North Dakota State Capitol

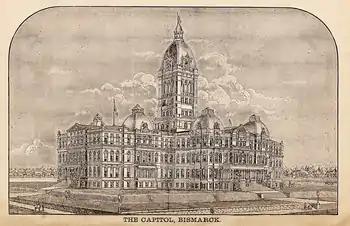
The territorial capitol as designed by the Minneapolis architectural firm of Caulkins and Telford in 1883

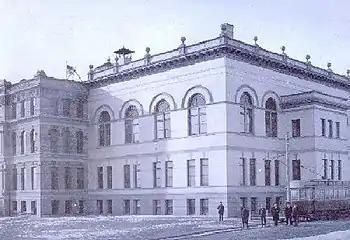
The First State Capitol building - 1903 wing

The first capitol building was constructed between 1883 and 1884 to house the territorial government, and after statehood, two additions were erected: the Senate wing (1894, south side), and the House wing (ca. 1903, north side). On the morning of December 28, 1930, smoke was spotted coming from the northeast part of the original building, and despite the fire department being summoned within minutes, it was too late to save the structure. Even as the fire raged through the upper portions of the building, efforts were made by citizens and state employees to rescue what was possible before everyone was ordered out of the building mid-morning. It was later determined to likely have originated in a pile of oily rags in a janitor's closet on the top floor of the main part of the building, as work had been underway to clean and varnish the legislators' desks in preparation for the upcoming legislative session. North Dakota Secretary of State Robert Byrne saved the original copy of the state's constitution, but suffered cuts and burns on his hands while breaking a window to reach the document. Another state employee, Jennie Ulsrud, burned her hands when she attempted to save records in the state treasurer's office. Governor George F. Shafer came back from his visit to St. Paul, Minnesota while the fire was still burning. Upon arrival, he immediately assembled a team of state legislators and officials to discuss plans for coping with the loss of records and work space. As soon as it was safe to enter the interior of the still smoldering building, 40 state prison inmates were used to salvage the various departments' vaults and other items from the ruins (some vaults were burned, but most were found to be intact when opened). The Legislature met temporarily in Bismarck's War Memorial Building and the City Auditorium, an annex being constructed to link the two. State offices were spread out across all available space across town, including an entire floor of the Patterson Hotel downtown. Such was the need for space that the unburned lower floors of the original capitol's 1903 wing were even repaired and returned to use.